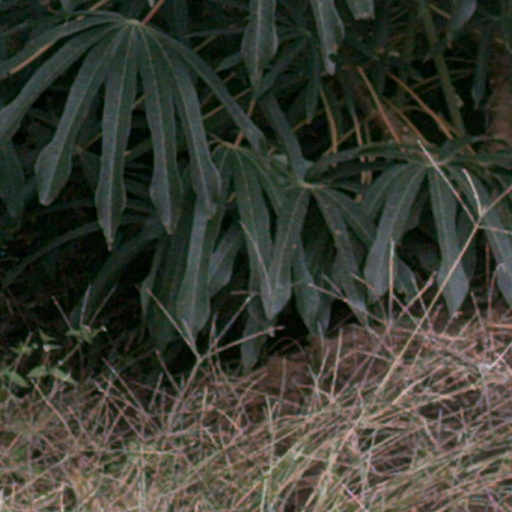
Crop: cassava